L'Homme truqué (The Doctored Man)

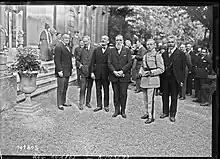
In this novel, Maurice Renard uses the narrative codes of the popular novel. Photograph taken in 1926 of some personalities of the world of letters (from left to right): Eugène Fasquelle, Jules Perrin, Maurice Renard, Georges Lecomte, Louis-Lucien Hubert and Eugène Morel.

The novelist Renée Dunan - also an author of scientific-marvel novels - admires Maurice Renard's ability to tell the story of a man who sees a world inaccessible to his fellow men. Indeed, conquered by the literary qualities of the work, she recommended to award the writer the Goncourt Prize.